Killing in the Name (film)

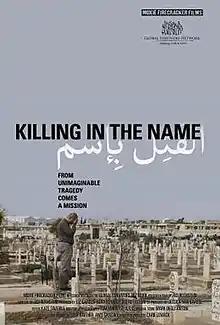

Killing in the Name is a 2010 documentary film on Islamist terrorism. It was nominated for the Academy Award for Best Documentary (Short Subject) at the 83rd Academy Awards on January 25, 2011 but lost to "Strangers No More".